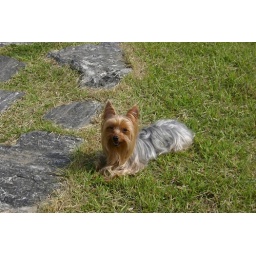
Our dog just laying in the grass and enjoying the weather. She did not get to lay in grass much.